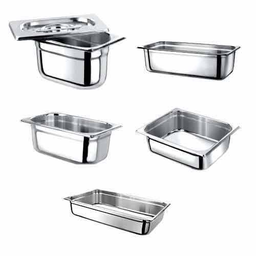
Label: metal